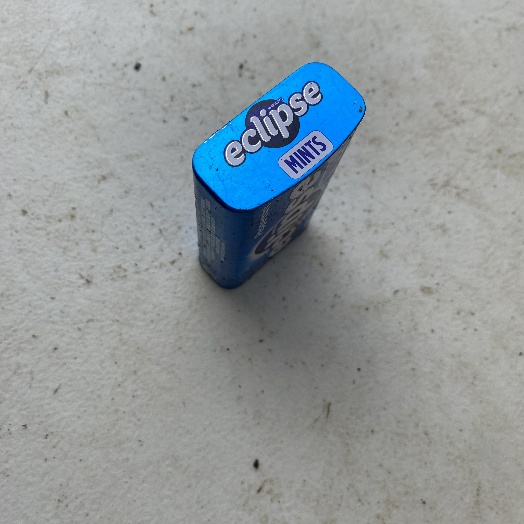
Label: Metal